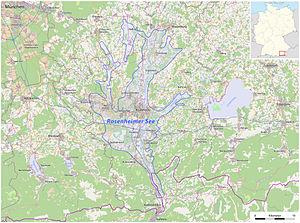
Le lac de Rosenheim est un lac de 420 km² qui a existé à la fin de la glaciation de Würm lors du retrait du glacier de l'Inn qui avait surcreusé ce bassin. Situé au pied des Alpes dans le sud de la Bavière, il s'étendait autour de la ville de Rosenheim depuis l'actuelle frontière autrichienne jusqu'à Wasserburg am Inn. Sa forme était irrégulière car il reprenait le trajet des langues glaciaires. Né il y a environ 20 000 ans, initialement profond de 300 mètres, il a été en partie comblé par des alluvions qui ont laissé une couche de sédiments de 150 m et rendu le bassin relativement plat. Il y a 8 000 ans, l'Inn est parvenu à percer la moraine frontale à Wasserburg et le lac s'est vidé en ne laissant qu'un petit reliquat, le Simssee tandis que d'autres terrains sont restés marécageux.